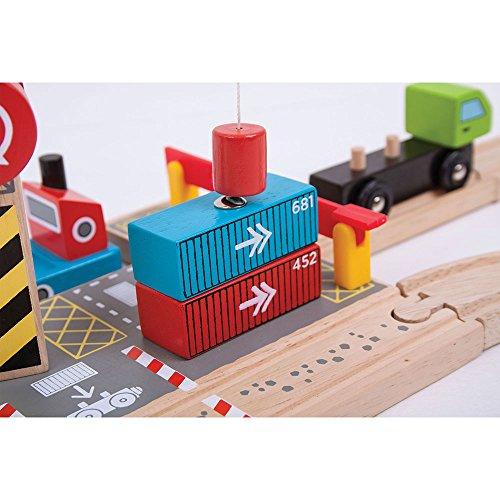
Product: Bigjigs Rail Container Shipping Yard for Train Set
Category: Toys & Games | Play Vehicles | Play Trains & Railway Sets | Accessories
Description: Container Shipping Yard.
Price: $21.99
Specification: ProductDimensions:6.7x6.3x5.9inches|ItemWeight:1pounds|ShippingWeight:1.05pounds(Viewshippingratesandpolicies)|DomesticShipping:ItemcanbeshippedwithinU.S.|InternationalShipping:ThisitemcanbeshippedtoselectcountriesoutsideoftheU.S.LearnMore|ASIN:B01D07B6PW|Itemmodelnumber:BJT254|Manufacturerrecommendedage:36months-18years